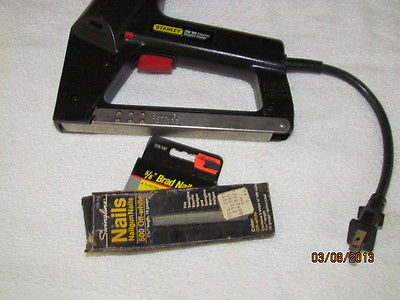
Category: stapler